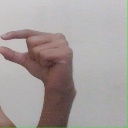
अक्षर: ग